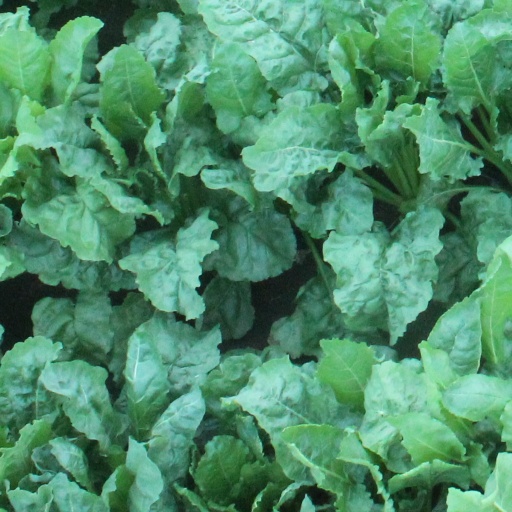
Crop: sugar beet